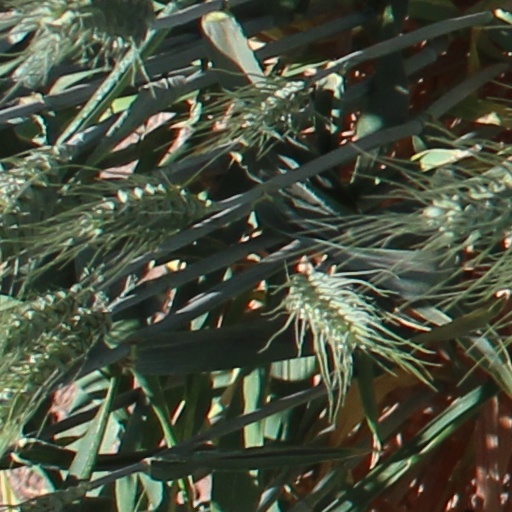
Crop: wheat